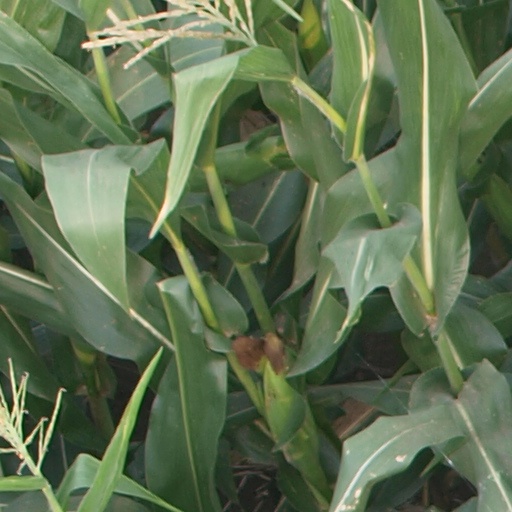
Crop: maize; corn